Land of Eupen

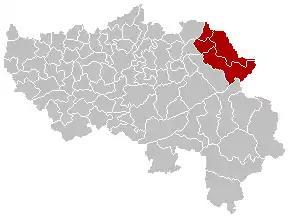
Municipalities in the Land of Eupen, province of Liège

The Land of Eupen or Eupen Land (Luxembourgish and), corresponding to the Canton of Eupen (see Cantons of Belgium), is the northern part of the German-speaking Community of Belgium, lying on the border with Germany. Eupen is the capital of this region. To the south lies the Canton of Sankt Vith, which makes up the rest of the German-speaking Community.